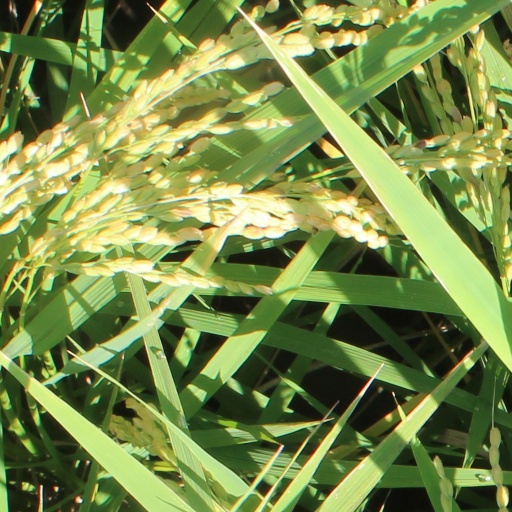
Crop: rice